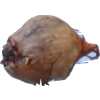
Label: onion